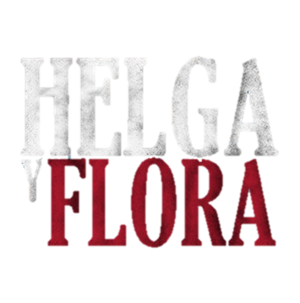
Helga y Flora
Helga y Flora er en chilensk tv-serie fra 2020. Hovedrollerne spilles af henholdsvis Alejandro Sieveking, Catalina Saavedra og Amalia Kassai.